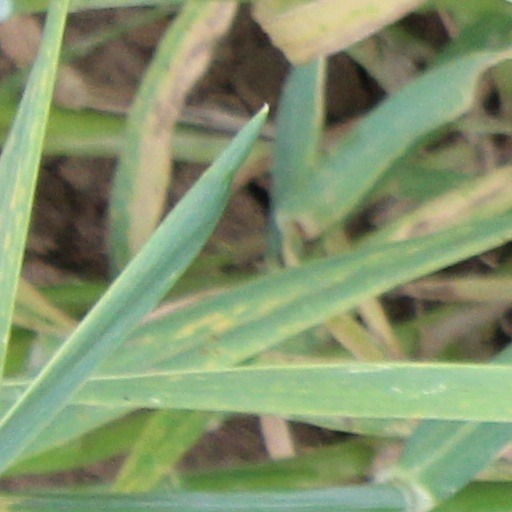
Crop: wheat